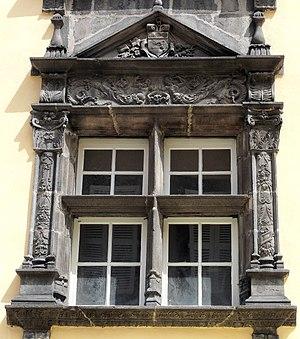
Riom - Hôtel Soubrany - Une fenêtre
La place des Taules est une place au centre de la ville de Riom, à la croisée des deux axes principaux. C'était historiquement le centre de la vie sociale et économique de la cité et reste aujourd'hui le cœur de la ville.